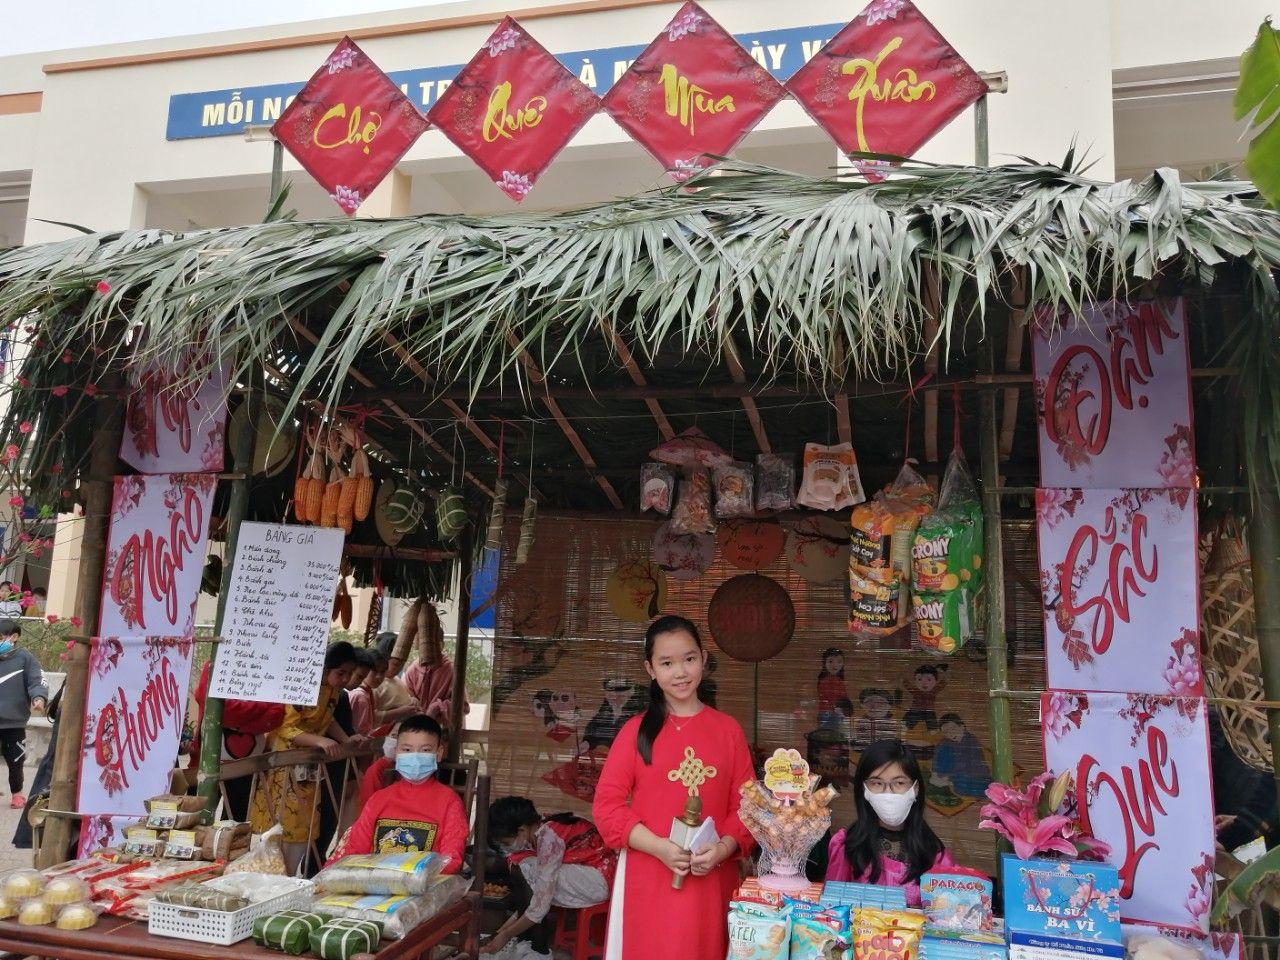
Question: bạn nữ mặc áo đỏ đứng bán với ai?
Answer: với mọt bạn nam mặc áo đỏ và một bạn nữ mặc áo hồng